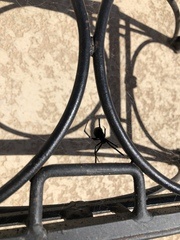
Species: Lactrodectus_hesperus